Württembergische Landesbühne Esslingen

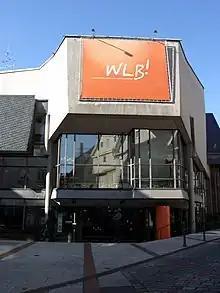
An image of Württembergische Landesbühne Esslingen

The Württembergische Landesbühne Esslingen is a theatre in Esslingen am Neckar, Baden-Württemberg, Germany with a long-standing tradition.